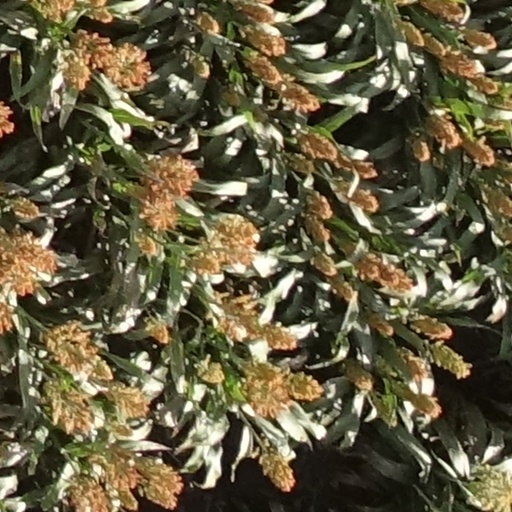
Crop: sorghum